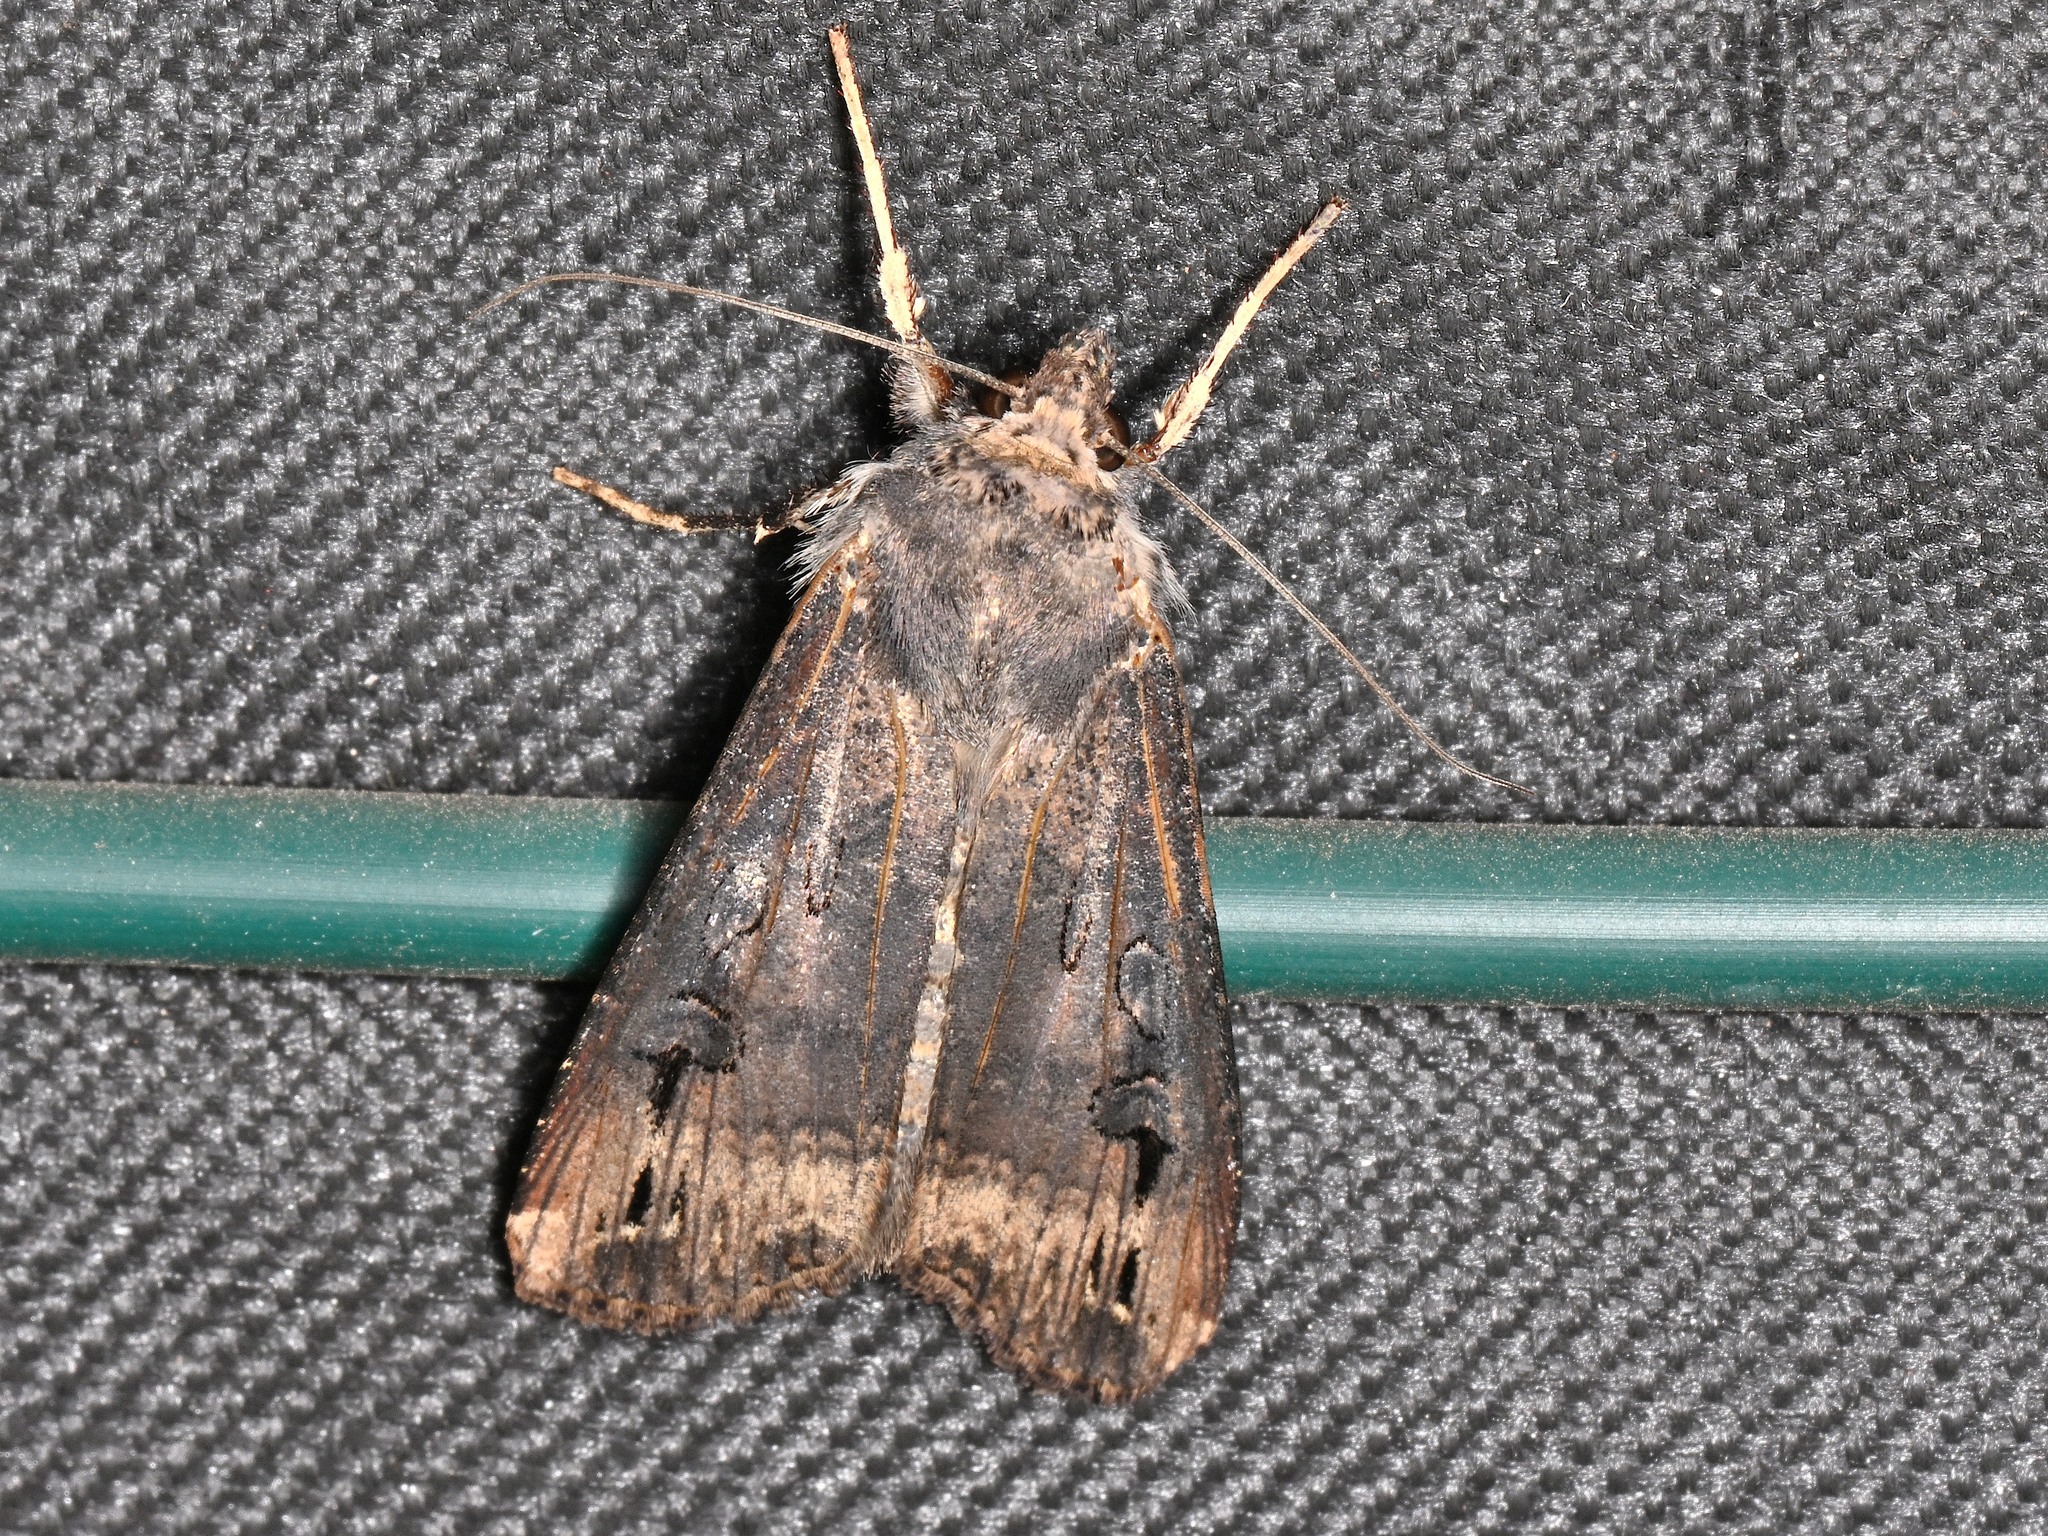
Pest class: cutworms